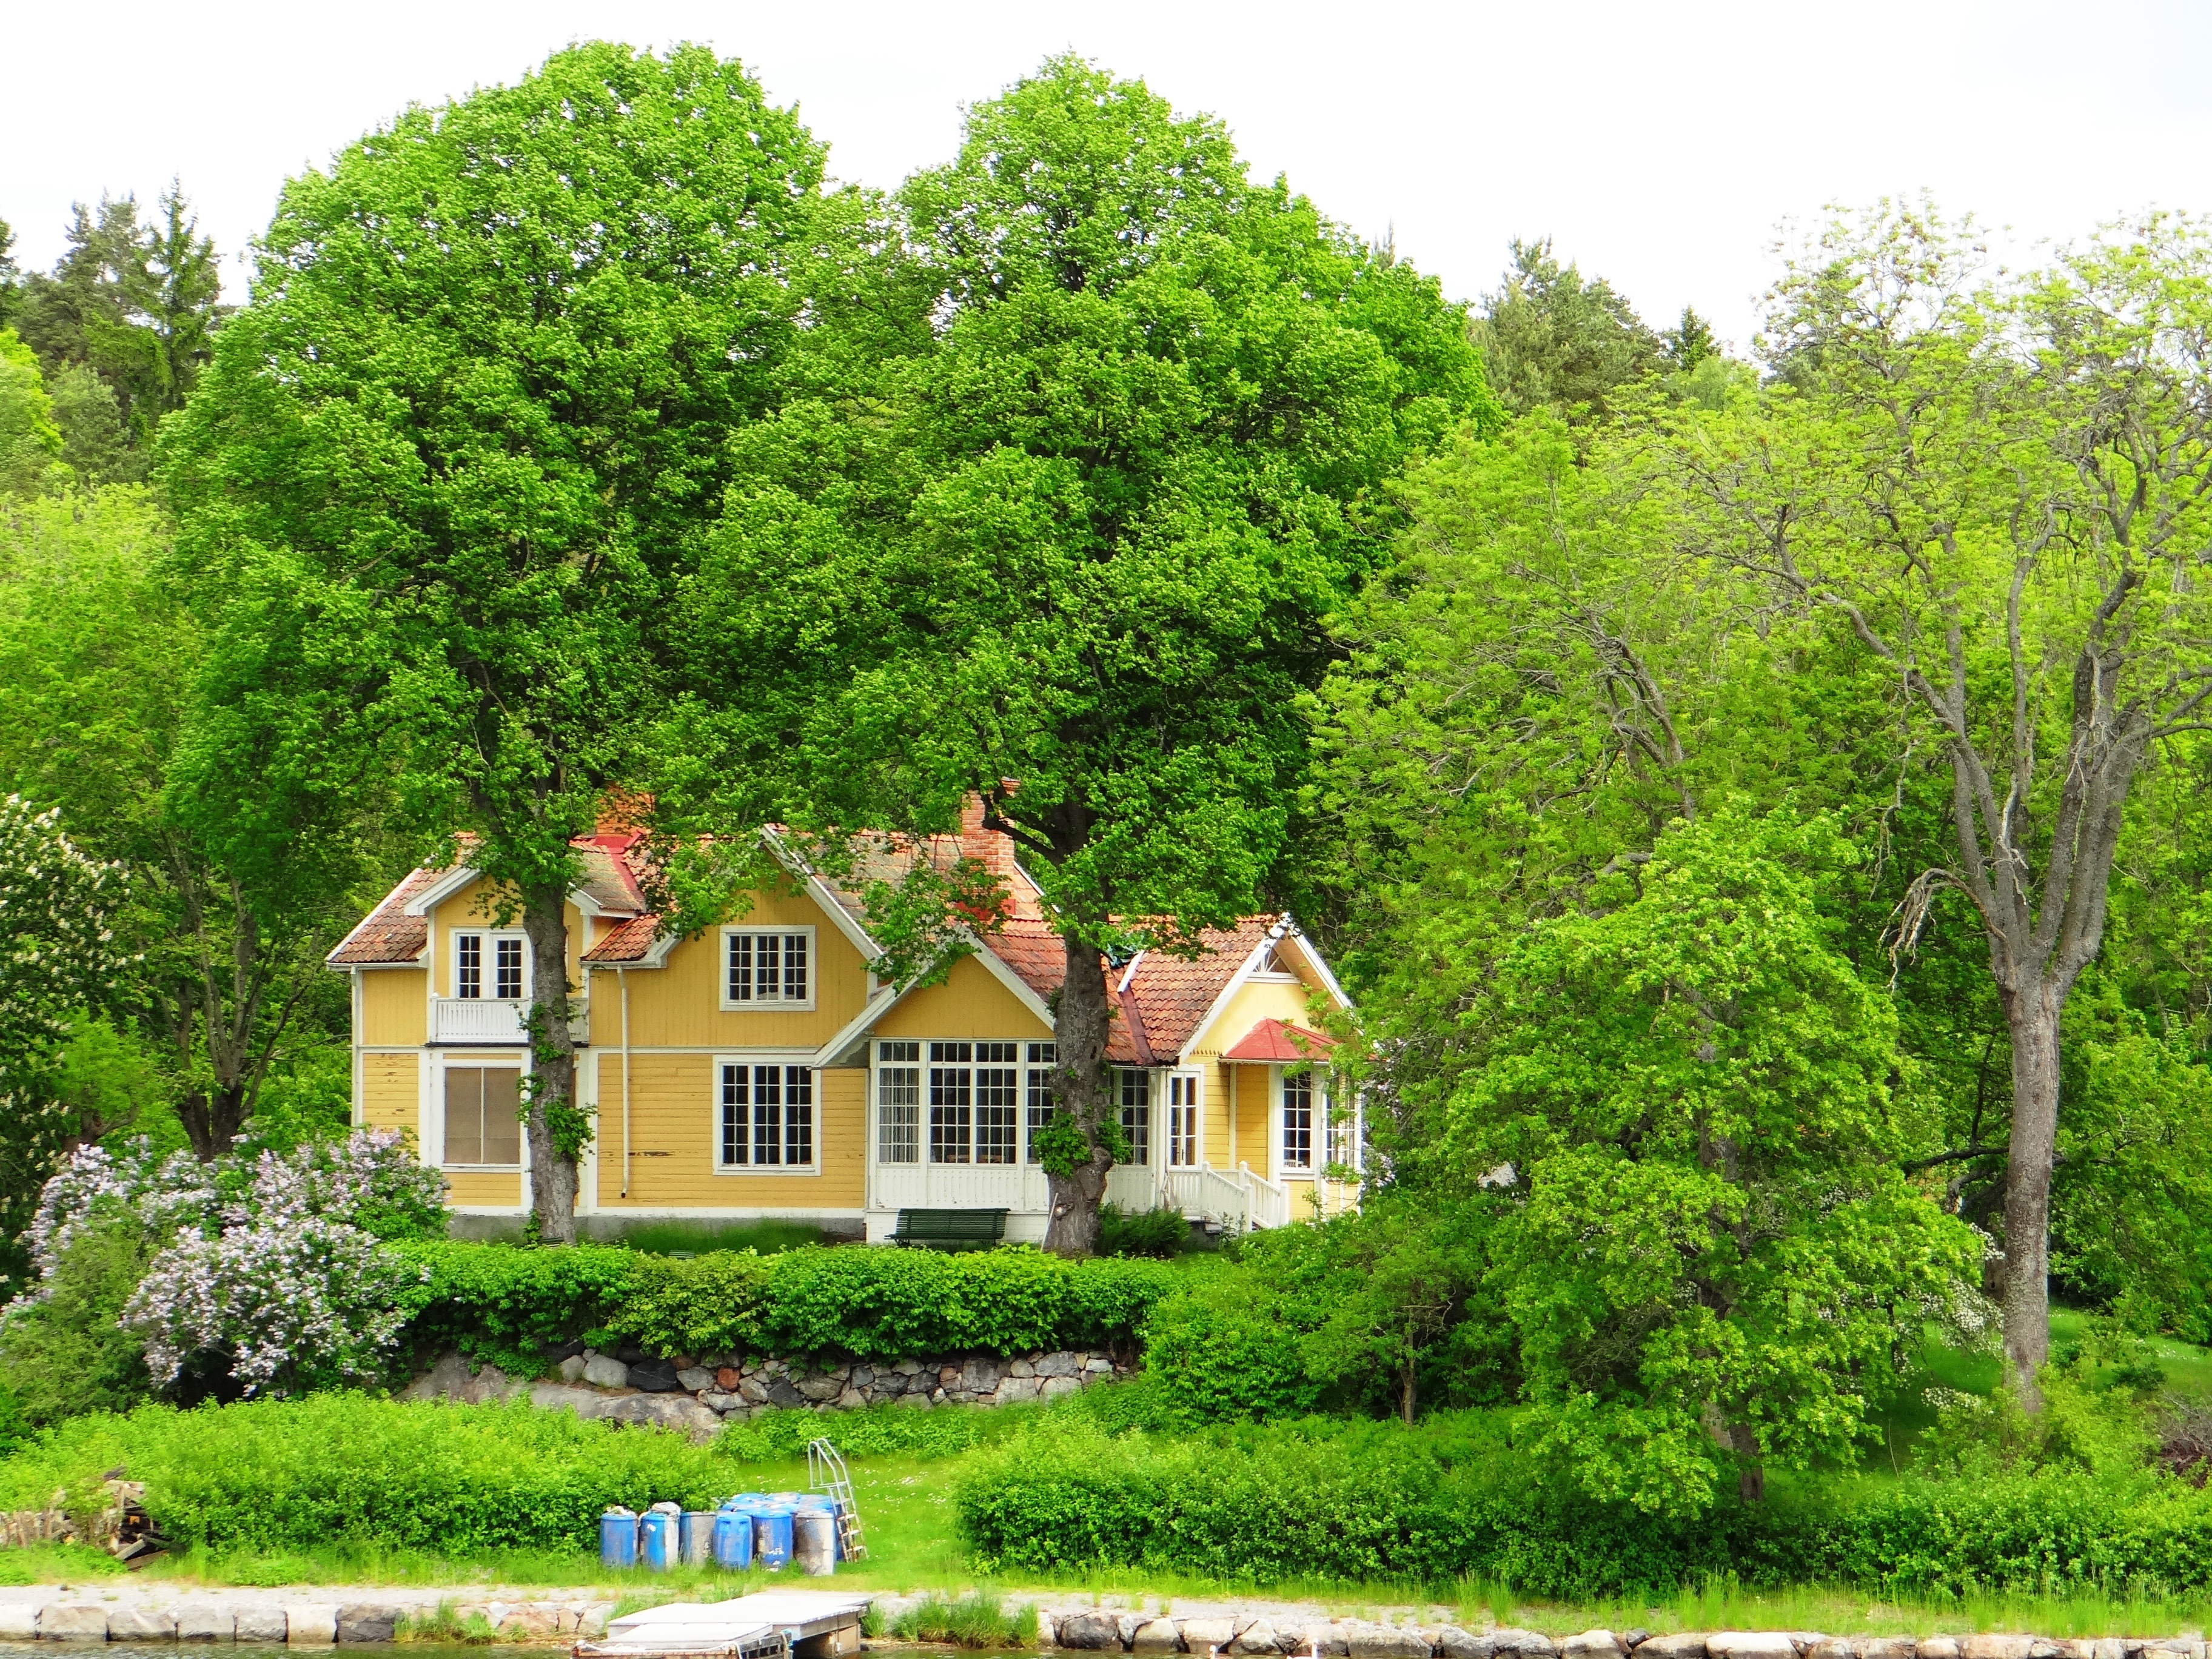
tree, lawn, villa, mansion, house, home, cottage, property, garden, shrub, plantation, estate, woodland, real estate, woody plant